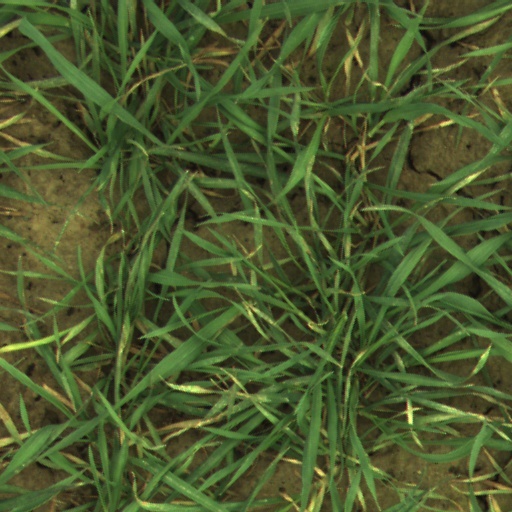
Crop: wheat